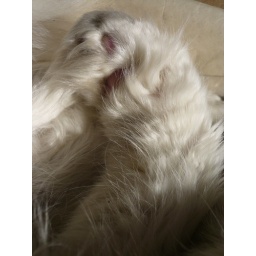
cat parts in a box